Maribor prison massacres

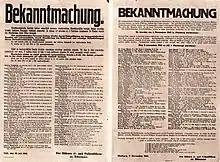
Proclamation of murdered Slovenian civilians in Celje (left) and Maribor (right)

After the war and the liberation of Maribor and Slovenia, Erwin Rösener was put on trial and found guilty of the Maribor prison massacres among others. He was hanged on 4 September 1946.